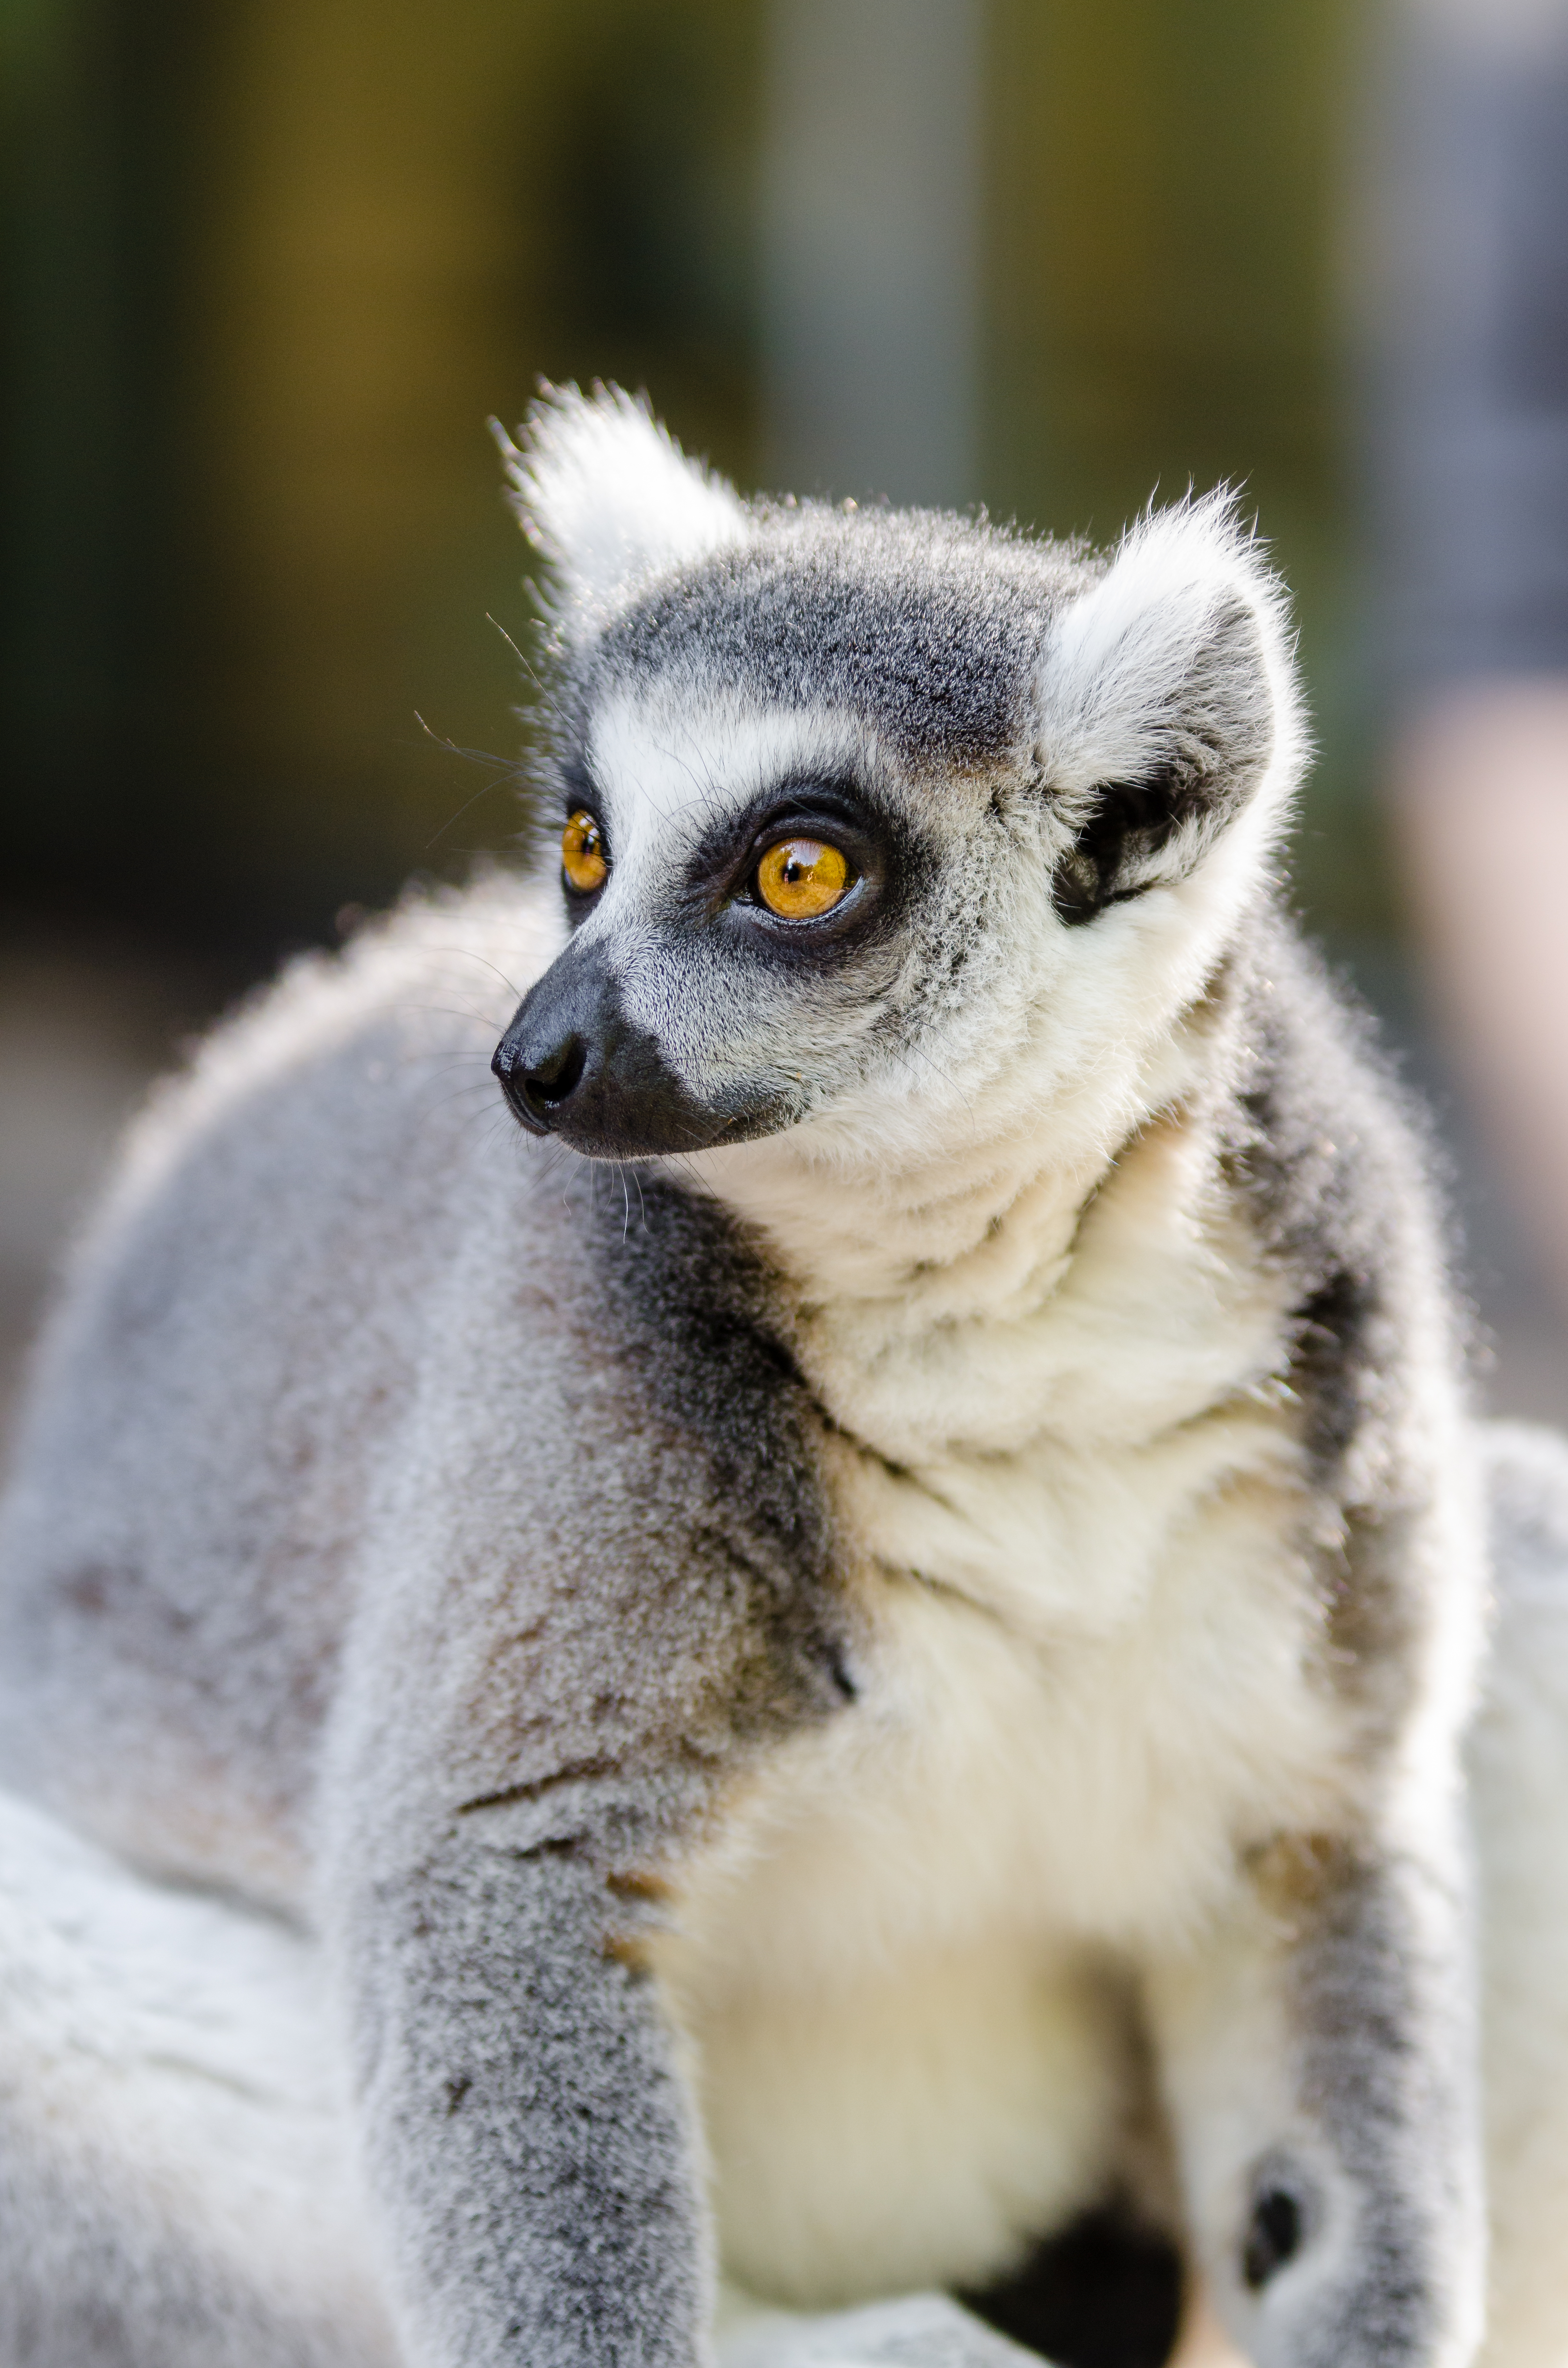
animal, wildlife, zoo, mammal, fauna, primate, close up, madagascar, vertebrate, lemur